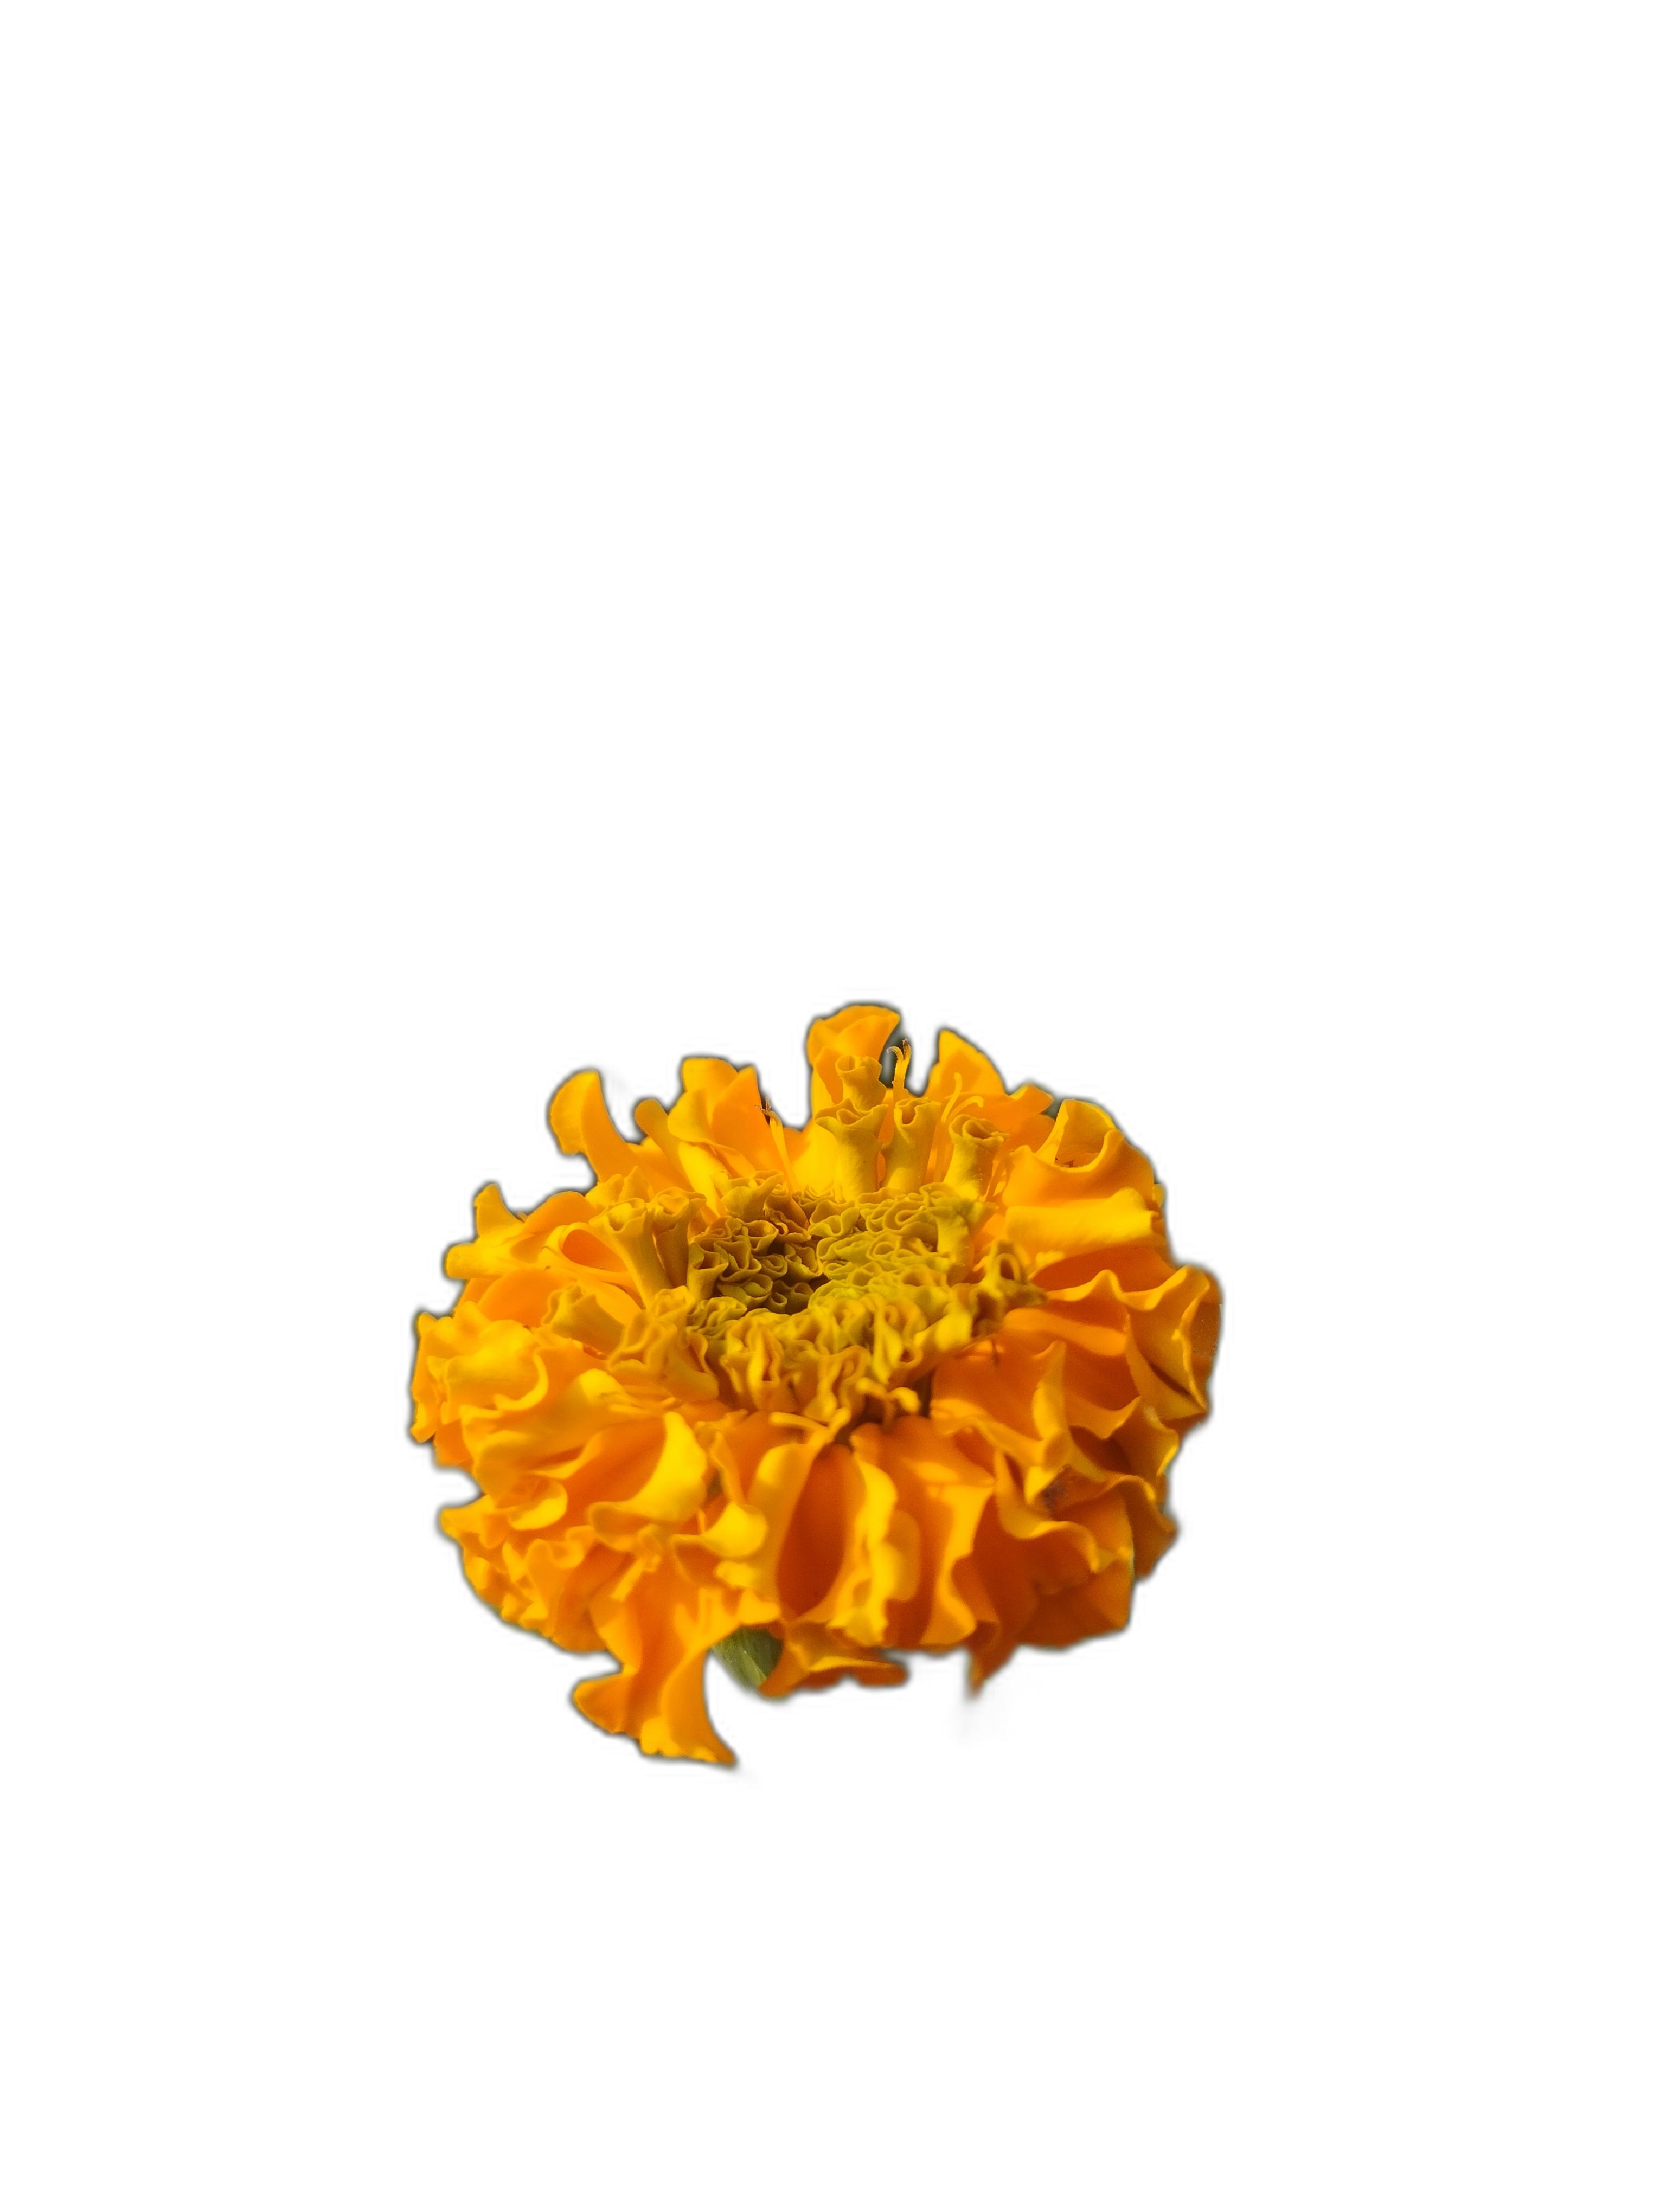
Label: Marigold